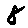
Label: 8